Yazathingyan (15th-century minister)

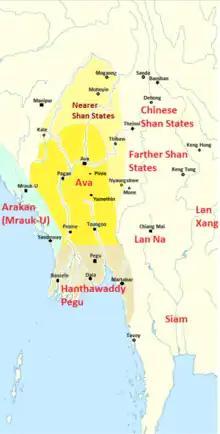
Political map of Burma

Yazathingyan and the few remaining ministers were pardoned by Thado, who was eager to retain the existing administration. For his part, Yazathingyan soon proved his loyalty by serving with distinction in the August 1426 campaign that captured the most senior princes of the previous dynasty—Prince Tarabya and Prince Minye Kyawhtin—in Pakhan, greatly impressing the king. He continued to side with Thado even when Prince Minye Kyawhtin, who was pardoned by Thado, promptly fled, and raised a serious rebellion. Still, Yazathingyan could not keep his brother Gamani, who allowed himself to be captured after the death of King Nyo, out of prison. Gamani would remain in prison until late 1427 when he was asked to defend the capital region from Kyawhtin's rapidly advancing forces.